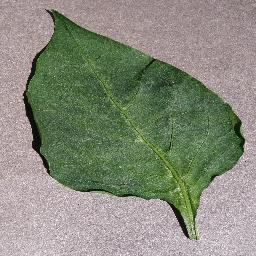
Label: Pepper,_bell___healthy